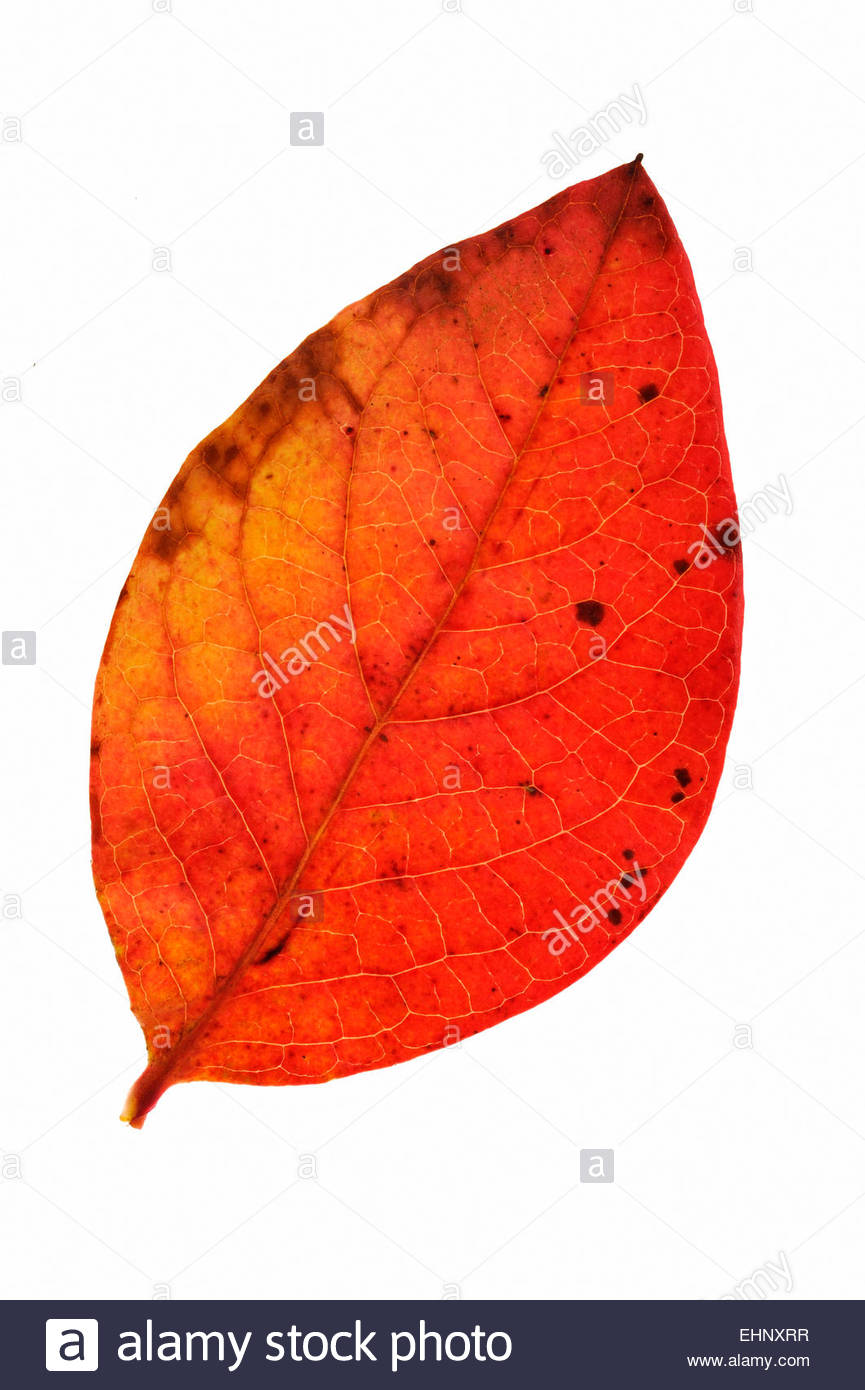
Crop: tomato
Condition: bacterial_spot